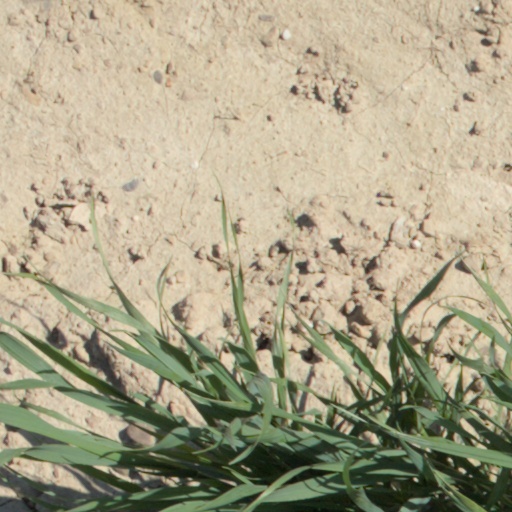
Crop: wheat